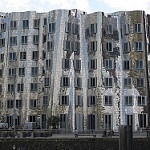
Scene: Outdoor